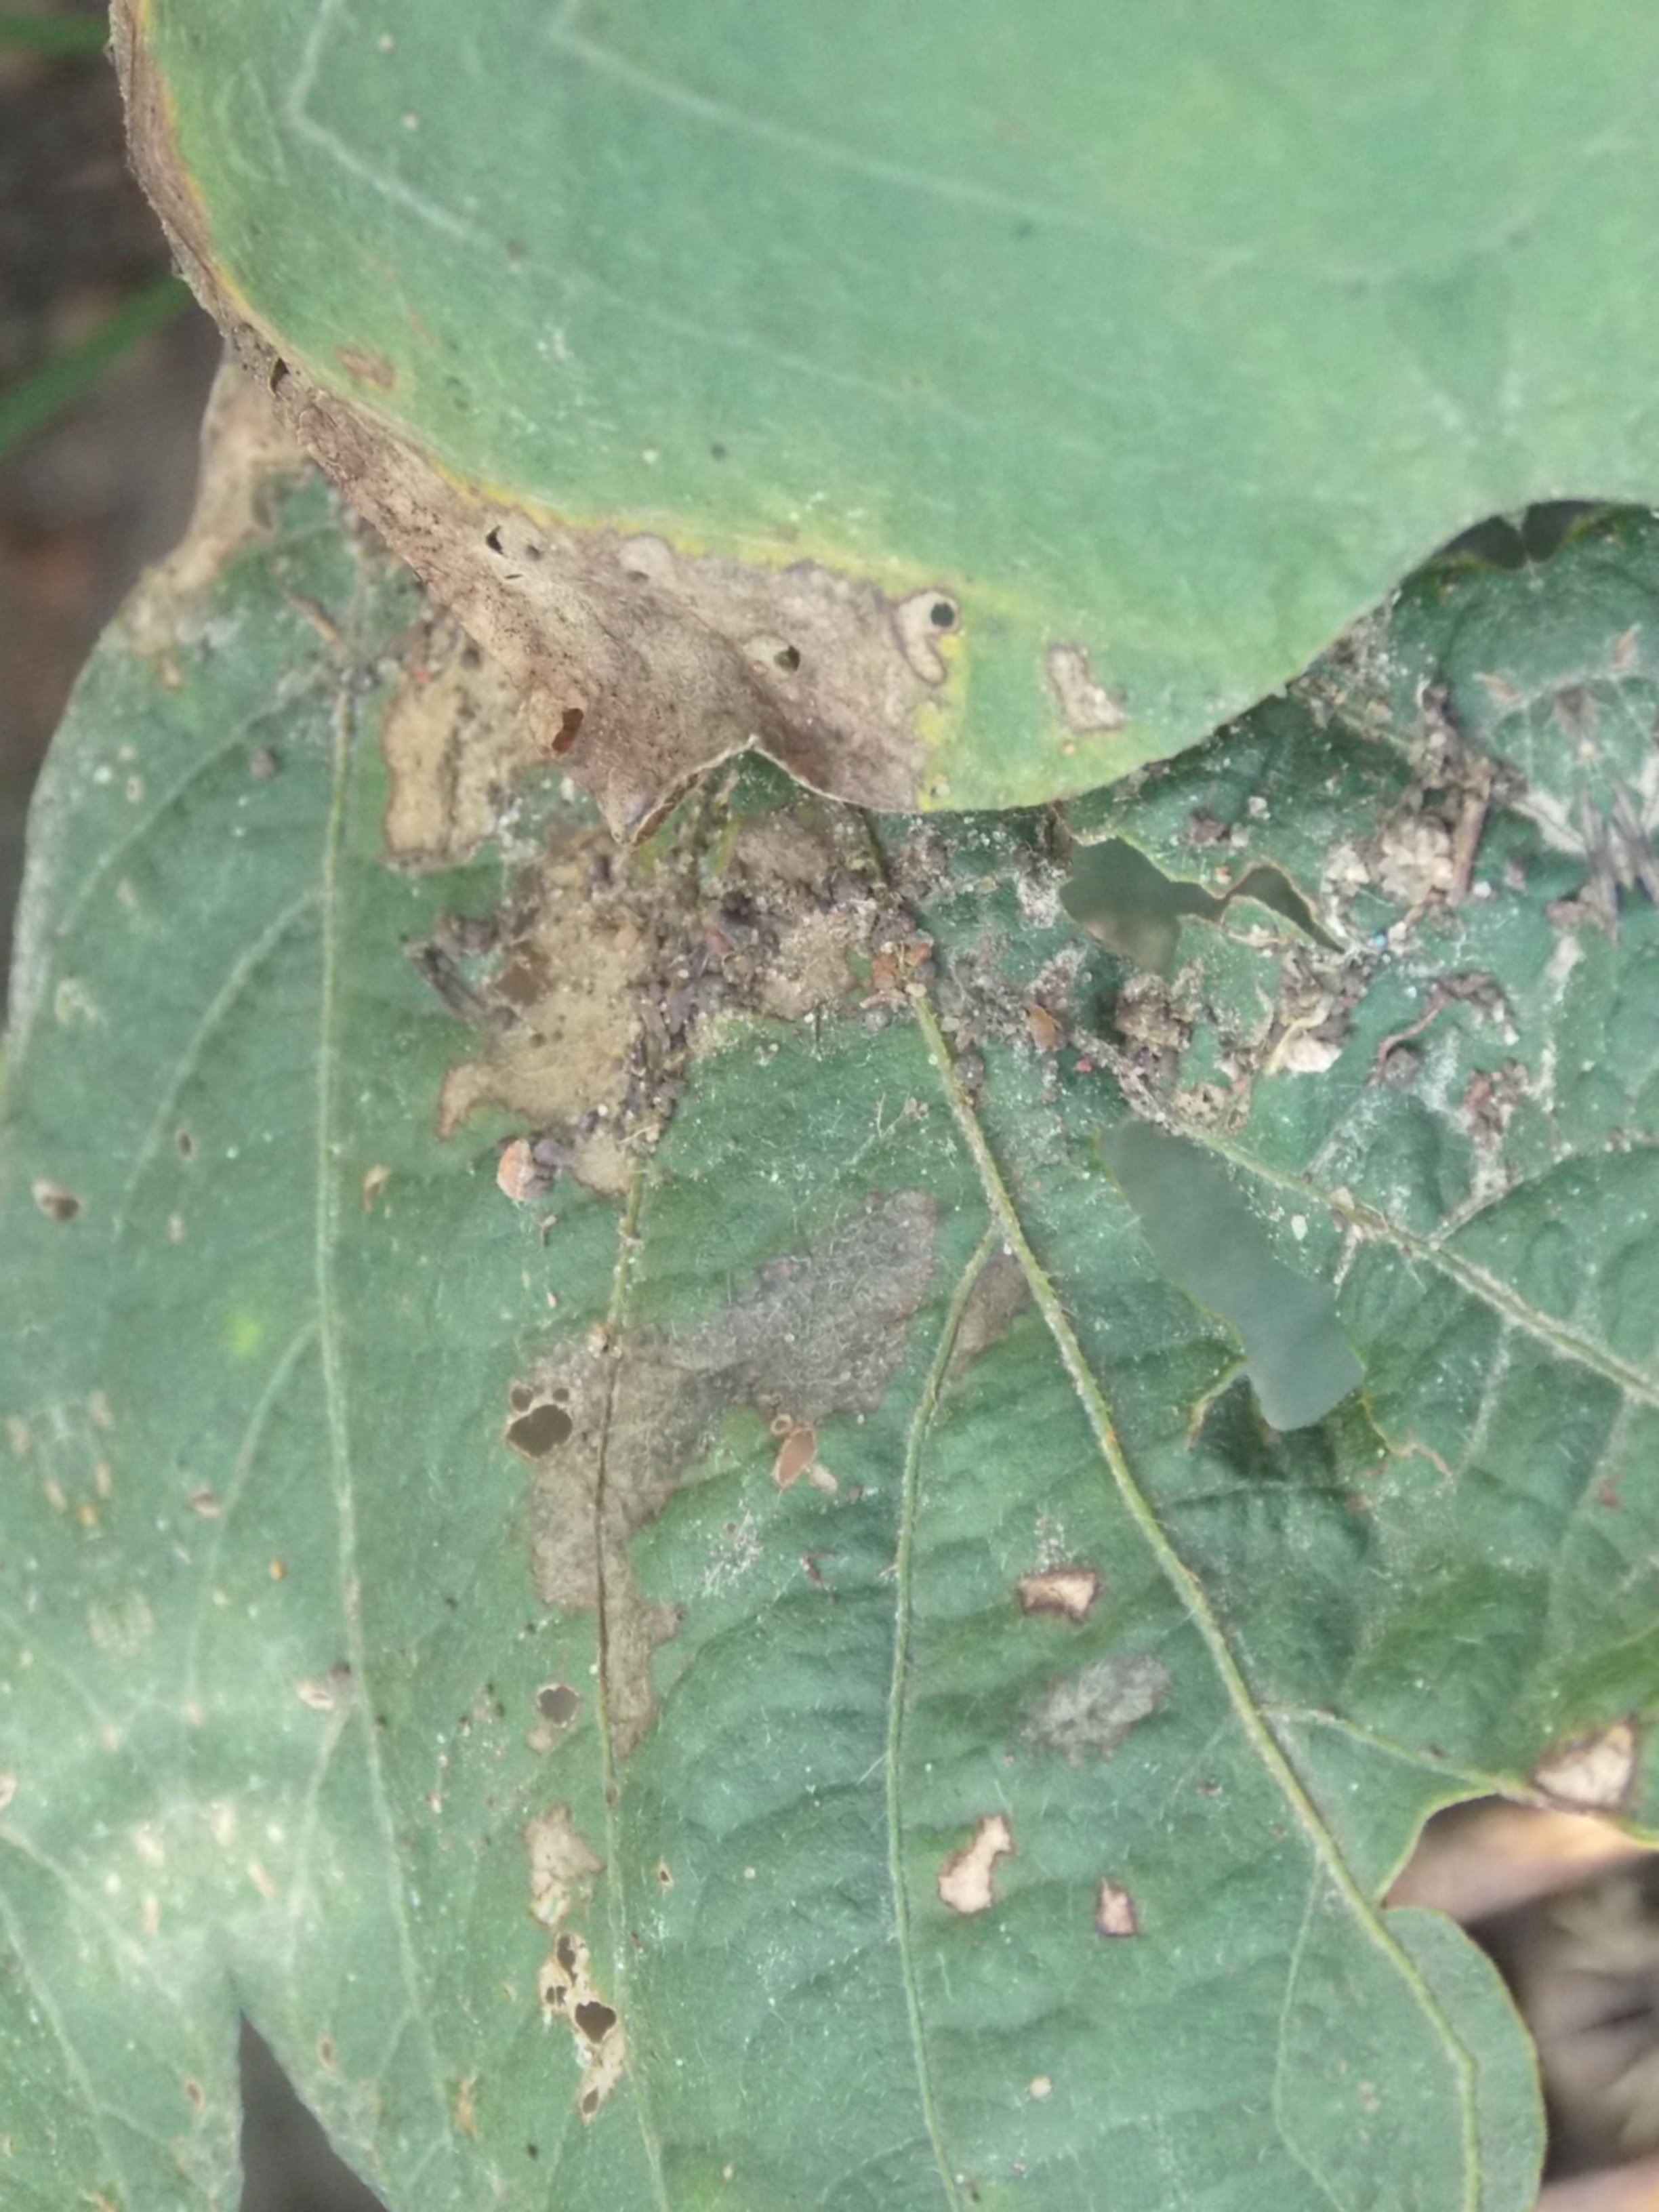
Label: Disease